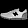
Label: Sneaker